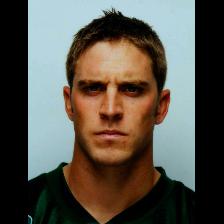
Label: Human